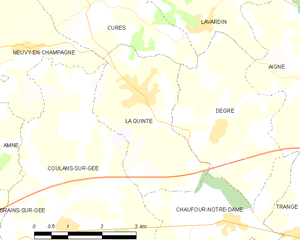
Carte des communes françaises